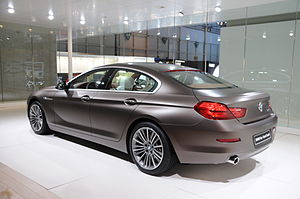
BMW 6-serie / Byggeserierne i overblik
BMW 6-serien er en modelbetegnelse for tre forskellige coupé-modelserier fra den tyske bilfabrikant BMW: